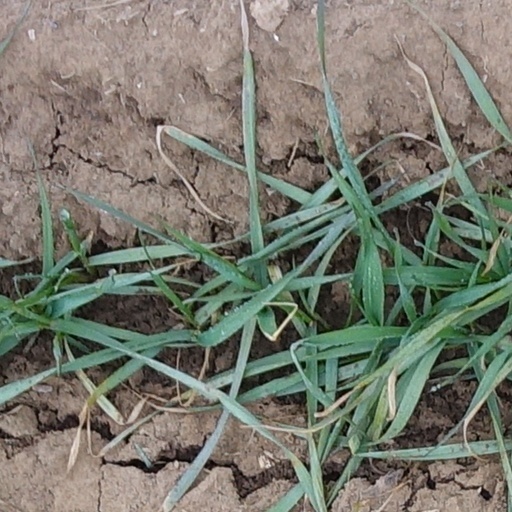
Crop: wheat